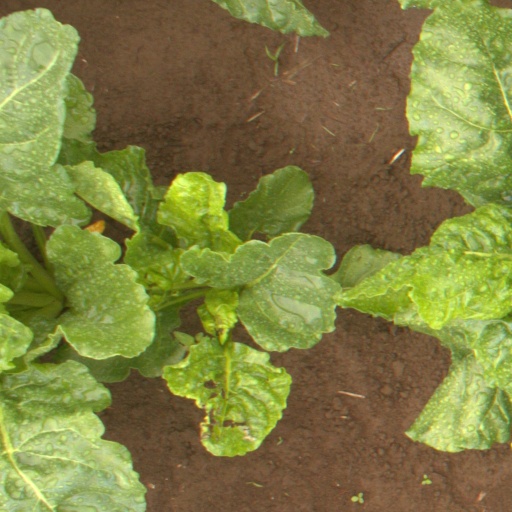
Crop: sugar beet